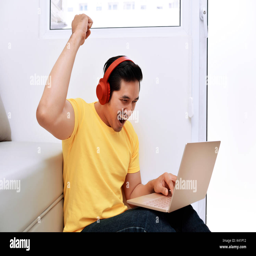
happy man sitting with laptop and headphones in the living room